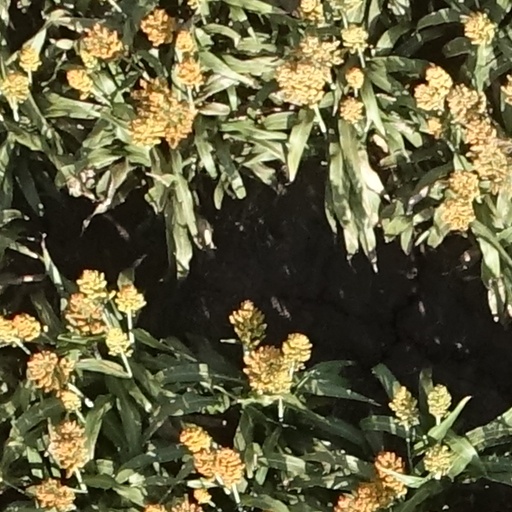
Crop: sorghum